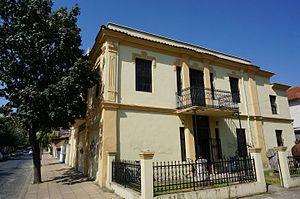
à Gevgelija.
Guevgueliya ou 'Gevgelija' est une municipalité et une ville du sud-est de la Macédoine du Nord. La municipalité comptait 22 988 habitants en 2002 et s'étend sur 317 km². La ville en elle-même compte 15 685 habitants, le reste de la population étant réparti dans les villages alentour. Guevgueliya se trouve sur le Vardar et c'est le principal point de passage entre la Grèce et la Macédoine du Nord puisqu'elle est traversée par l'autoroute et la voie ferrée qui relient Skopje à Thessalonique. Guevgueliya est connue d'une part pour ses nombreux casinos qui lui valent le surnom de « Las Vegas macédonien » et d'autre part pour les drames liés à la crise migratoire en Europe.